Serdar Tasci

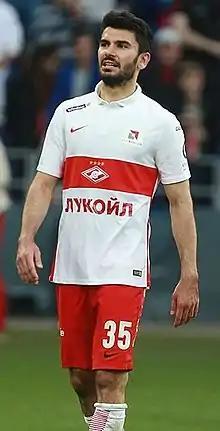
Tasci playing for Spartak Moscow in 2017

Serdar Tasci (born 24 April 1987) is a German former professional footballer who played as a centre-back.